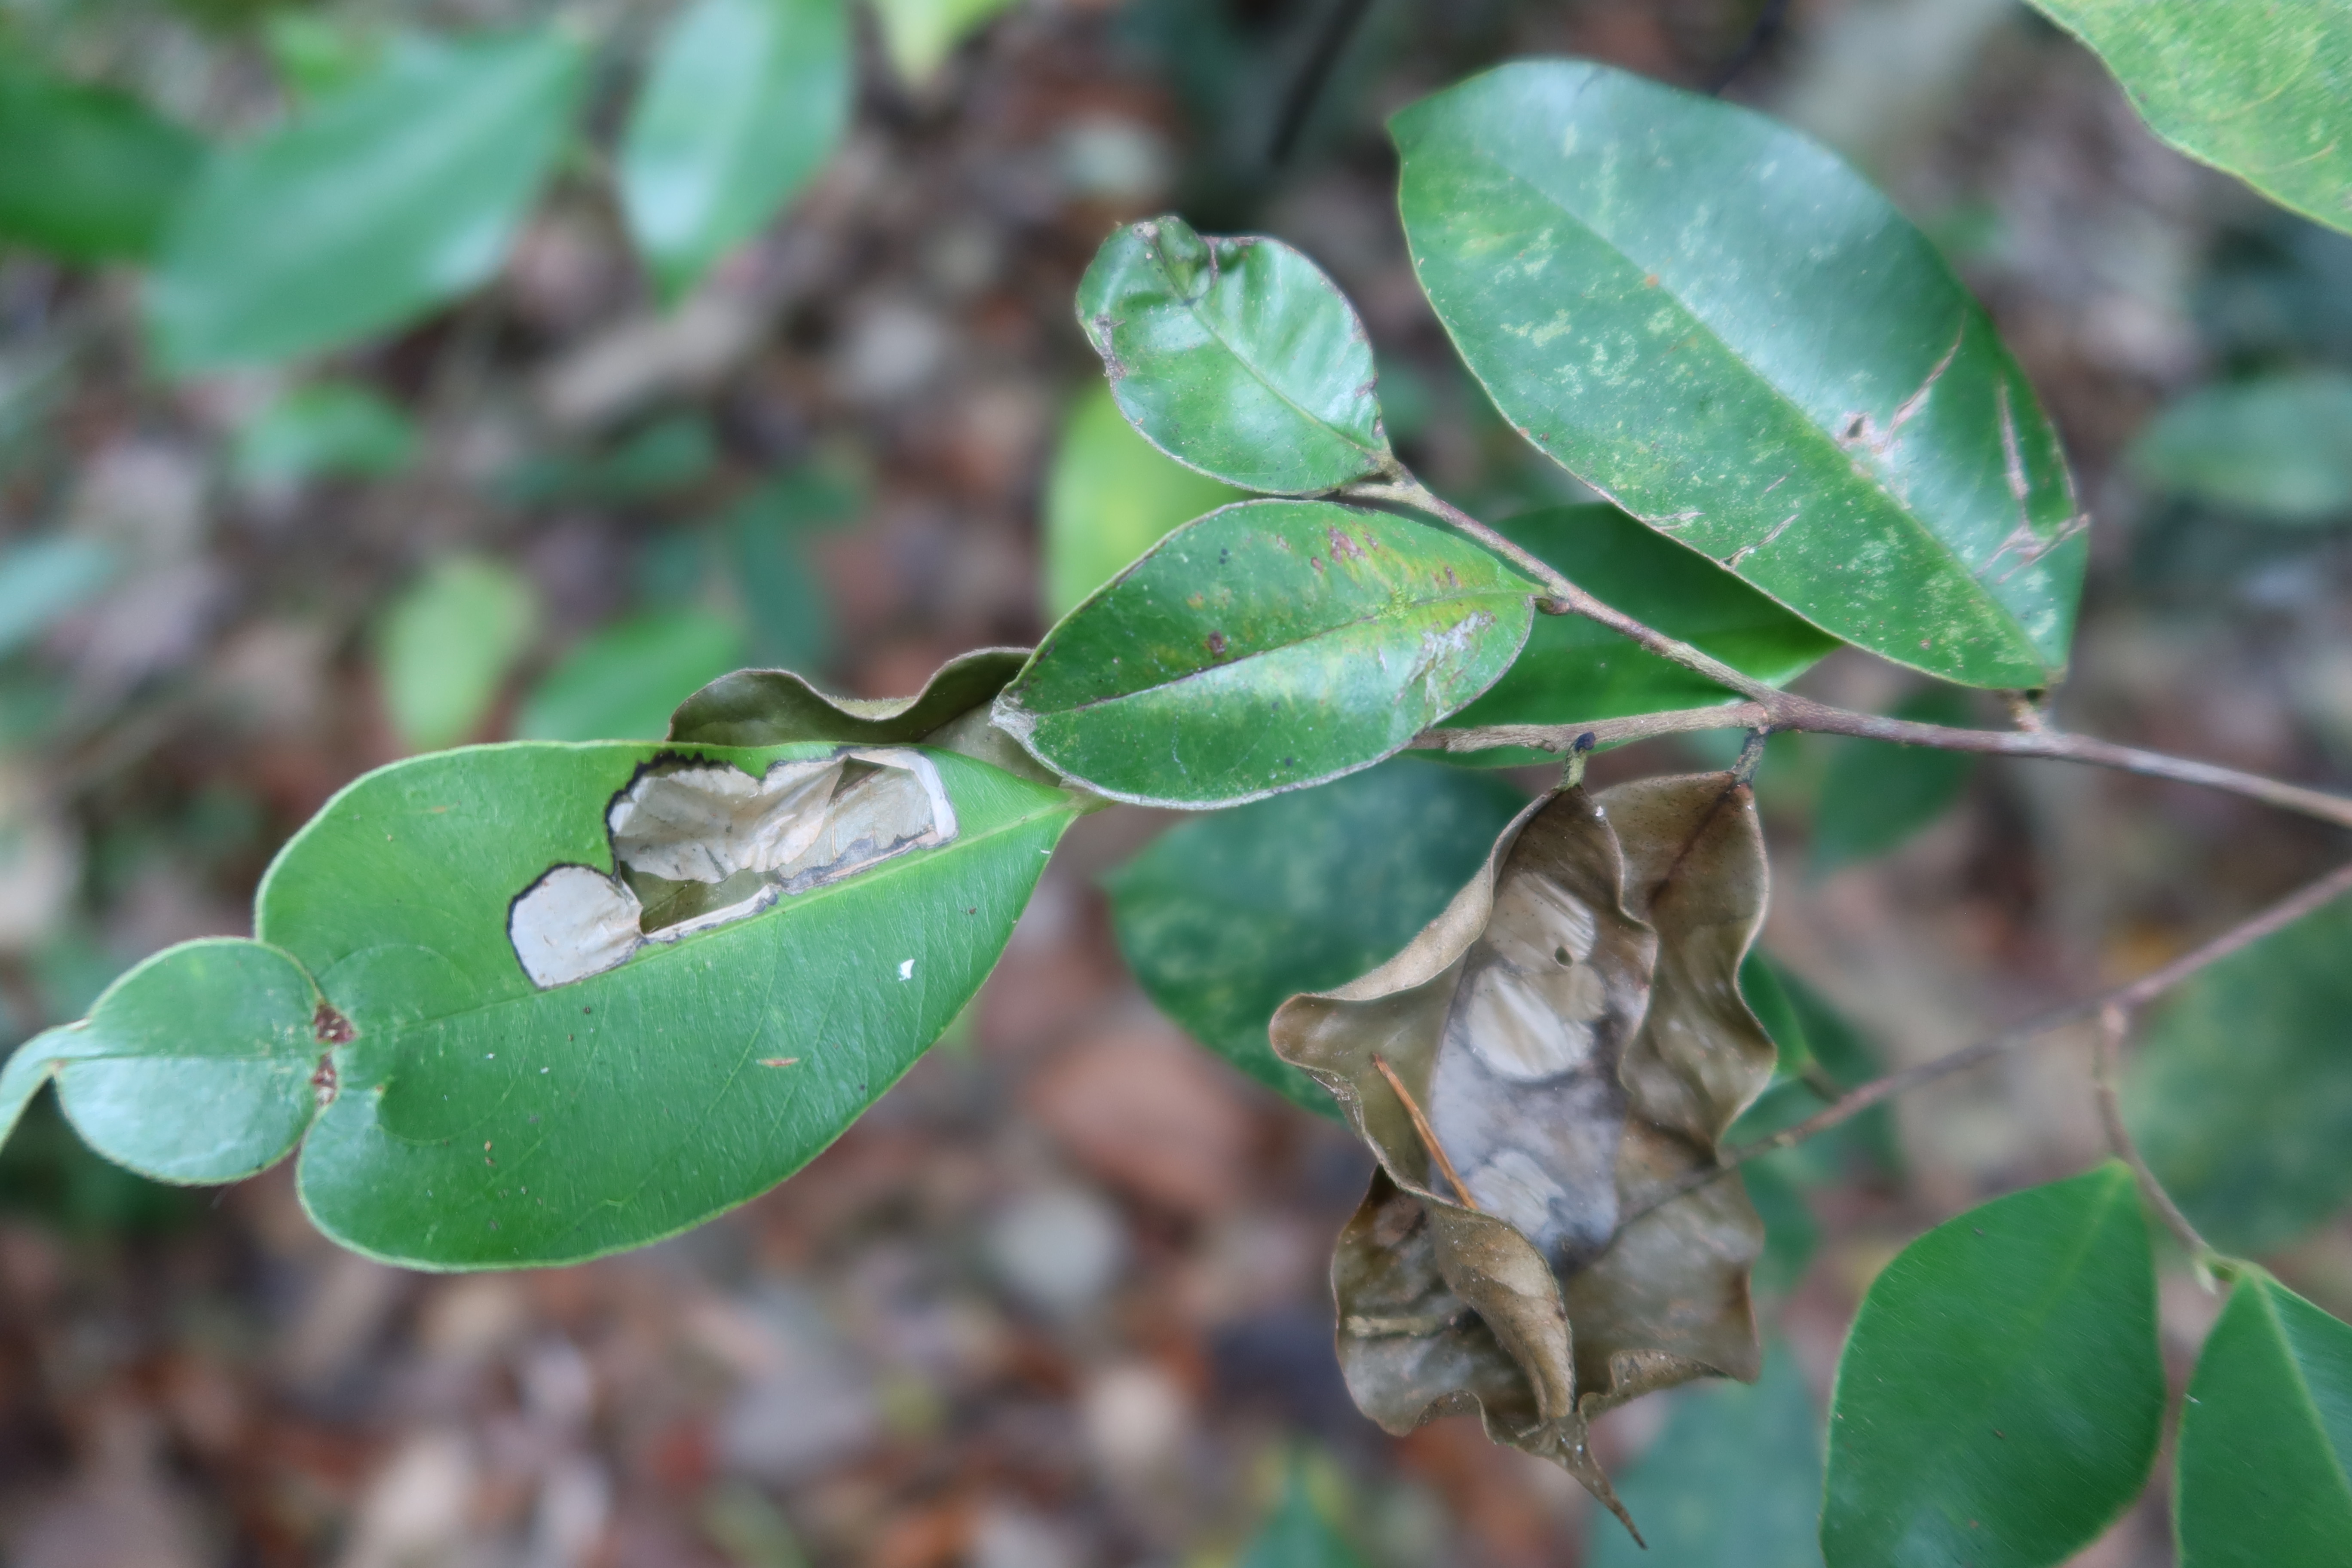
Label: Mosaic Viruses